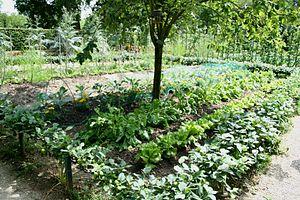
Un jardin est un lieu durablement et hypothétiquement aménagé où l'on cultive de façon ordonnée des plantes domestiquées ou sélectionnées. Il est le produit de la technique du jardinage et, comme elle, il remonte au moins à l'Antiquité. Les différentes cultures humaines dans le monde, au fil des époques, ont inventé de nombreux types et styles de jardins. Lieux d'agrément, de repos, de rêverie solitaire ou partagée, les jardins ont aussi été revêtus dès l'Antiquité d'une valeur symbolique. Ils apparaissent dans les mythologies et les religions, et ils ont été fréquemment évoqués dans les arts.